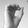
ASL letter: O